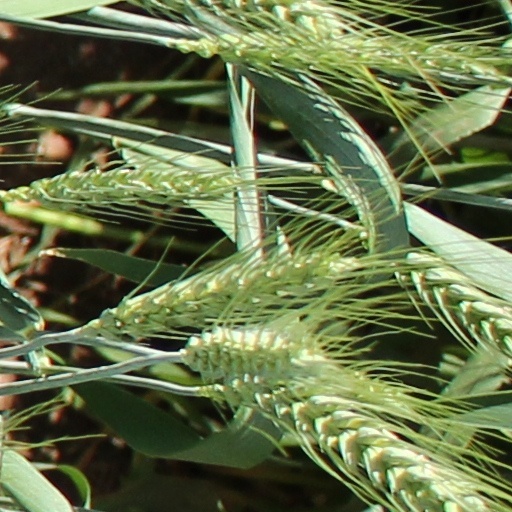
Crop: wheat